Didier Diderot

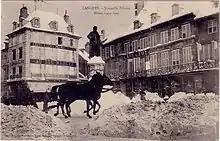
"n° 9 de la place dans le centre ville de Langres" in the background on the right side the birthplace of Denis Diderot

The family lived around the year 1713 in the center of Langres, "Place Chambeau" today the "n ° 9 de la place dans le center ville de Langres", a place that now bears the name of Denis Diderot.